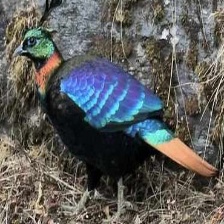
Species: HIMALAYAN MONAL
Scientific name: LOPHOPHORUS IMPEJANUS